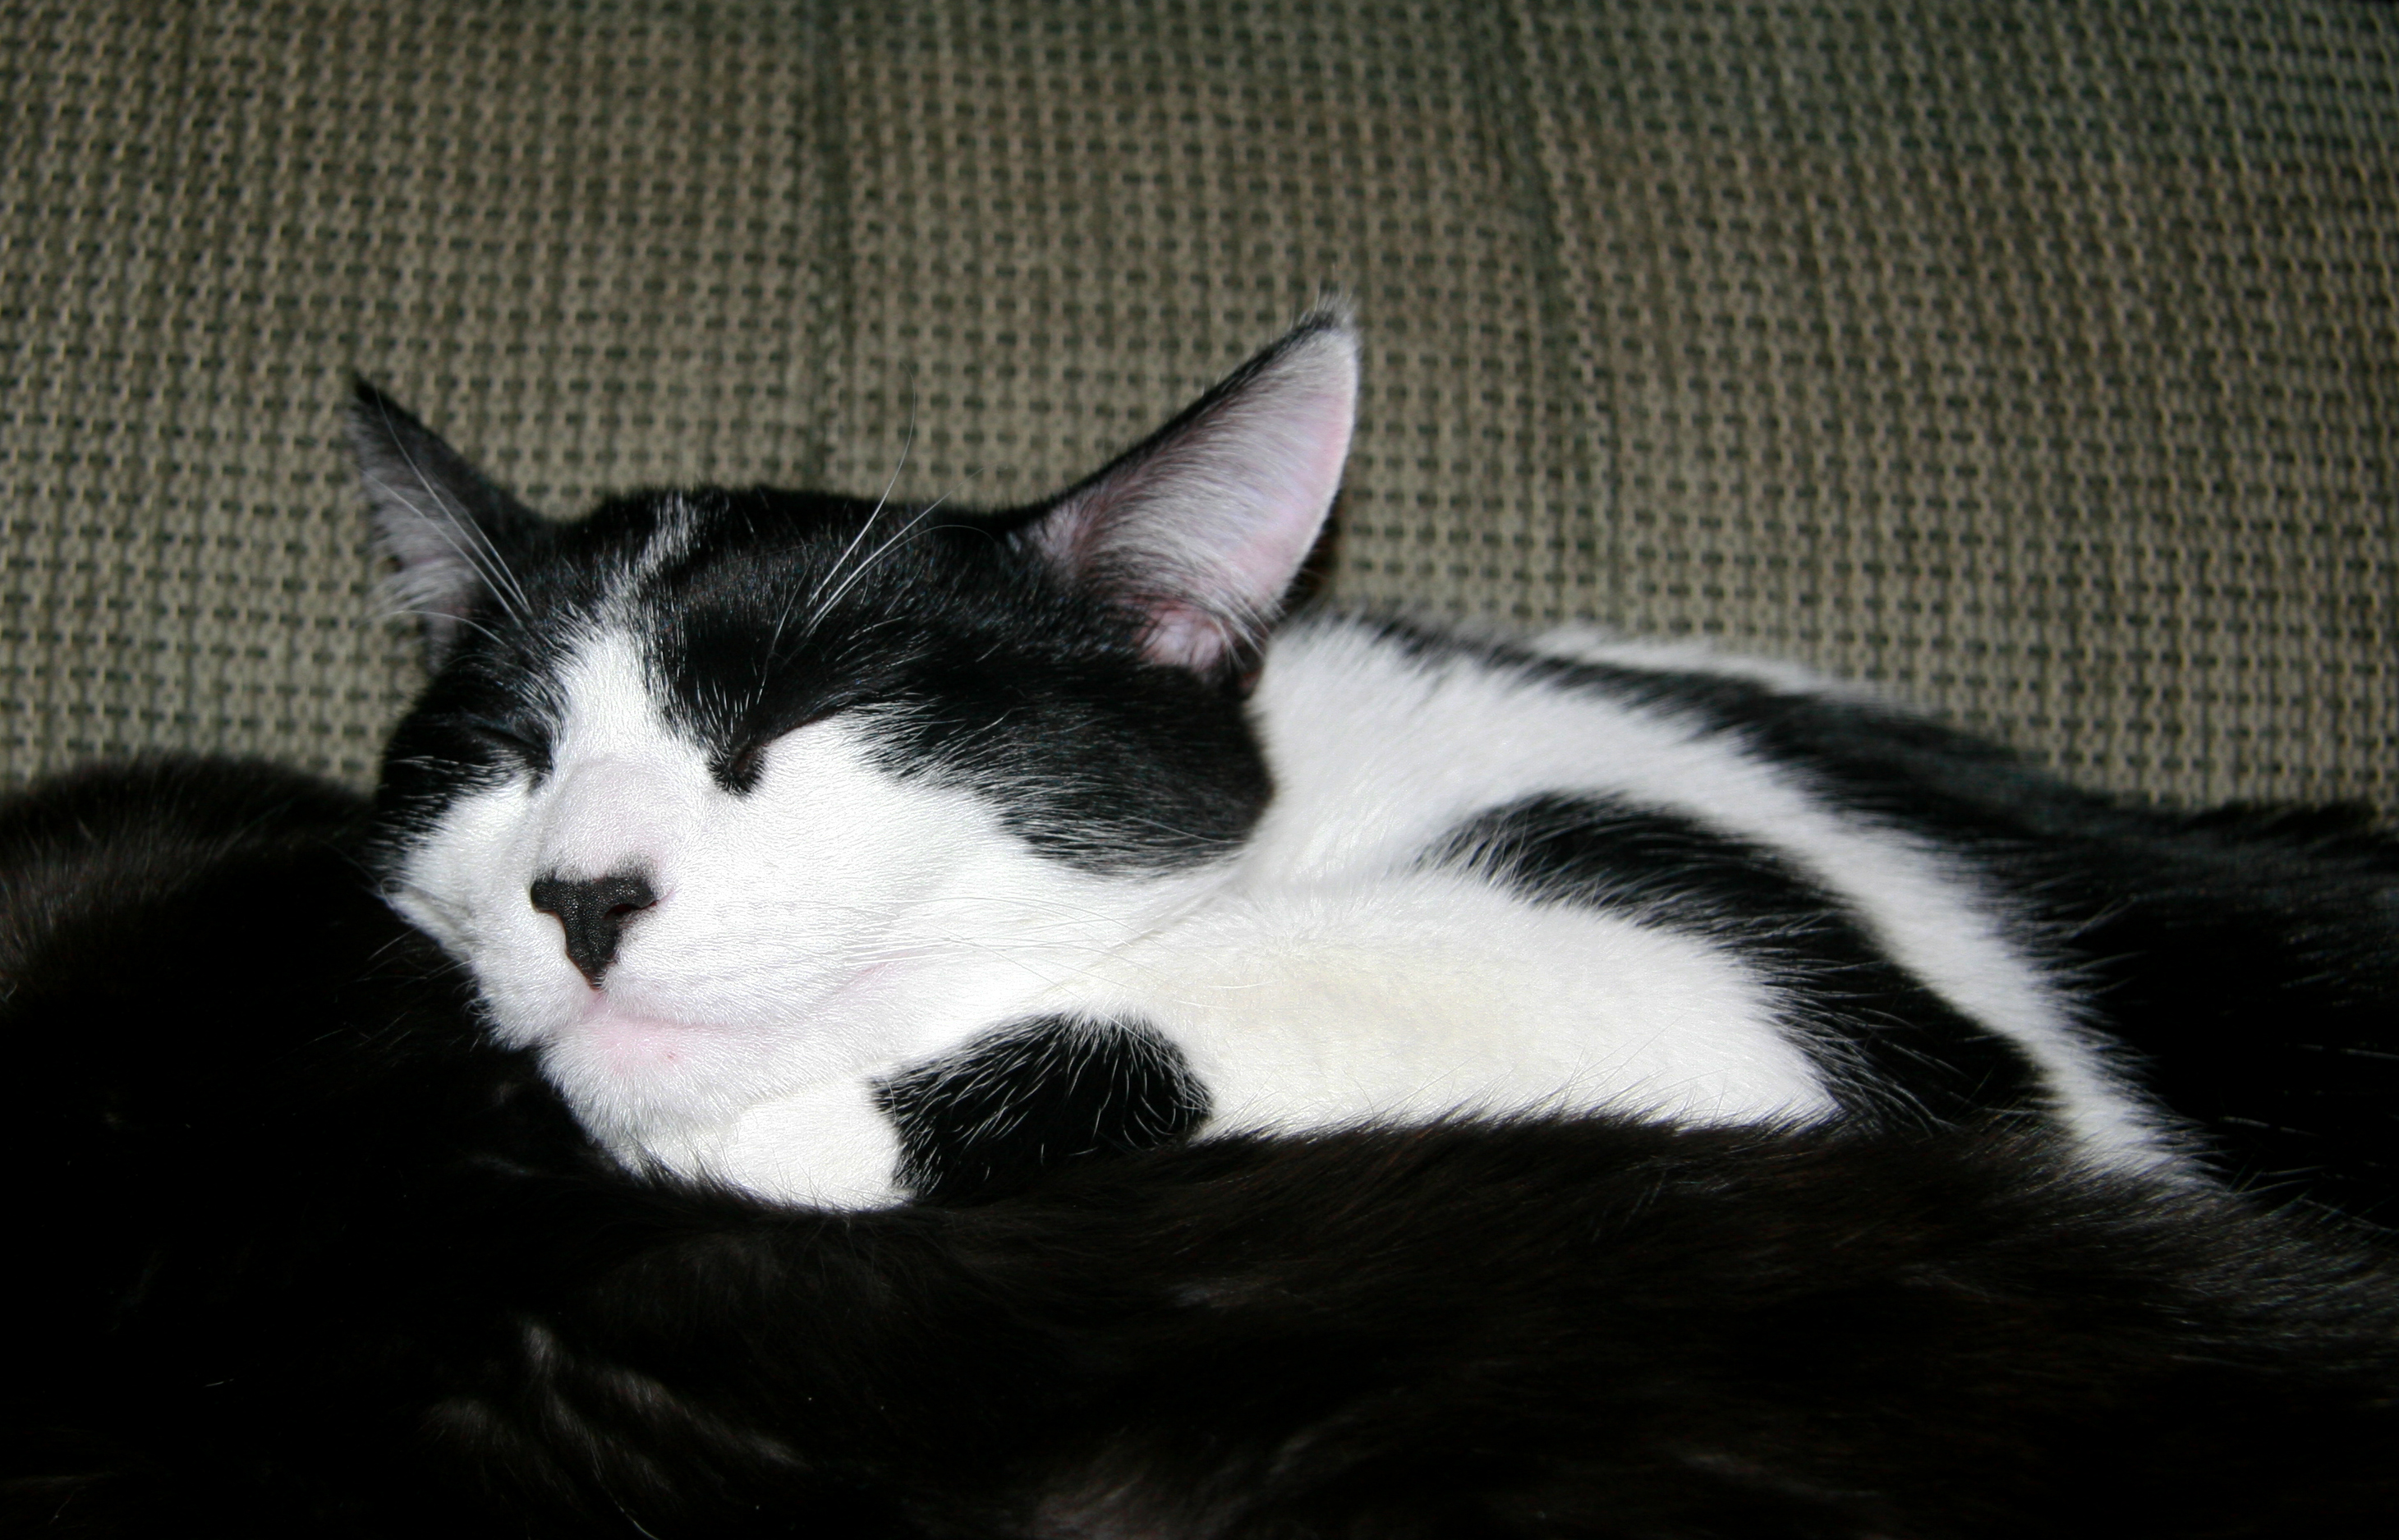
cute, kitten, cat, mammal, nose, whiskers, sleep, blackcat, vertebrate, sleepingcat, blackandwhitecat, european shorthair, small to medium sized cats, cat like mammal, domestic short haired cat